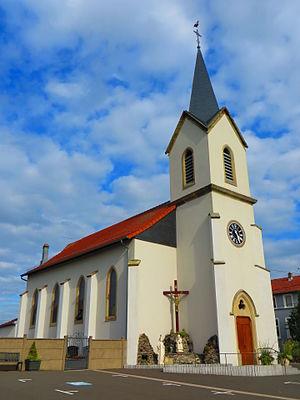
Hazembourg l'église Saint-Étienne
Hazembourg est une commune française située dans le département de la Moselle et le bassin de vie de la Moselle-Est.